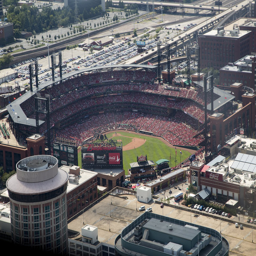
while we were visiting , sports team were playing .